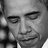
Emotion: sad